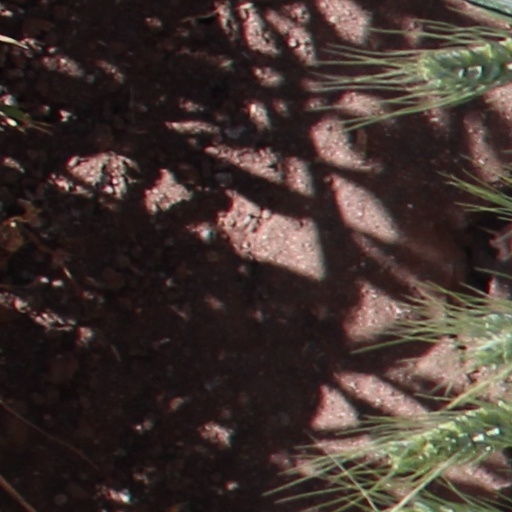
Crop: wheat